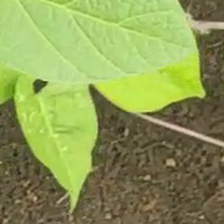
Weed species: Obscure_morning _glory(Ipomoea obscura)